Sanatan Dinda

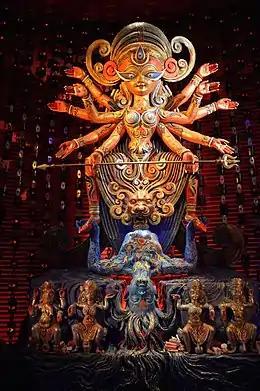
Durga created by Sanatan Dinda in Kolkata, 2015.

Sanatan Dinda contributes to the Durga puja of his locality and in doing so has picked up various awards. His artwork is private collections of former cricketer Sachin Tendulkar Amjad Ali Khan, RPG Enterprises, Reliance Industries, Ballarpur Industries Limited, etc. His exhibition at the Hyatt Regency hotel in Kolkata on 28–29 January 2010 was inaugurated by Amjad Ali Khan.